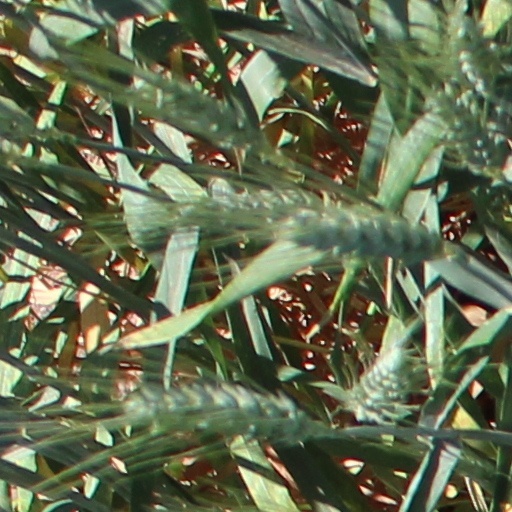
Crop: wheat